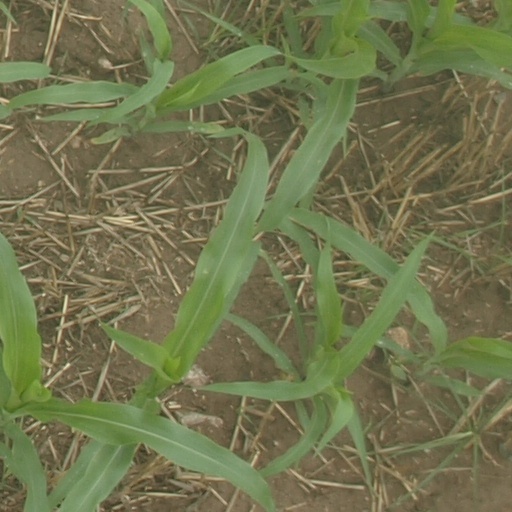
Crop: maize; corn